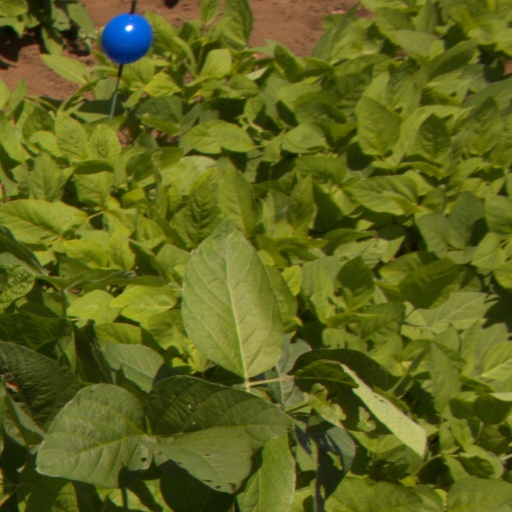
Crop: soybean